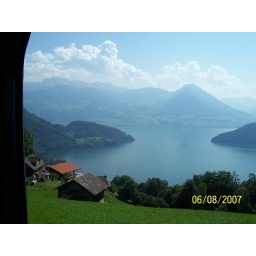
No 5. Vitznau, where we stayed is on the lakeside below the red roofed building